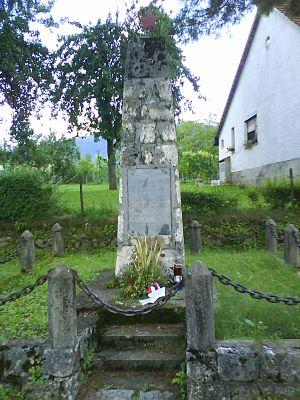
Cet article recense les monuments à la Seconde Guerre mondiale en Croatie.